Race Across America

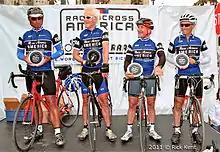
Lon Haldeman, John Howard, Michael Shermer, and founder John Marino

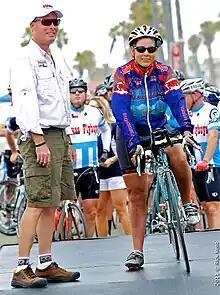
Seana Hogan being honored at the 2011 Race Across America. Pictured left is then-current race director George Thomas

The first incarnation of RAAM, The Great American Bike Race, was organized by John Marino in 1982. There were four competitors: John Marino himself, John Howard, Michael Shermer, and Lon Haldeman. The course started in Santa Monica, California and finished at the Empire State Building in New York City, where Haldeman emerged as the winner.